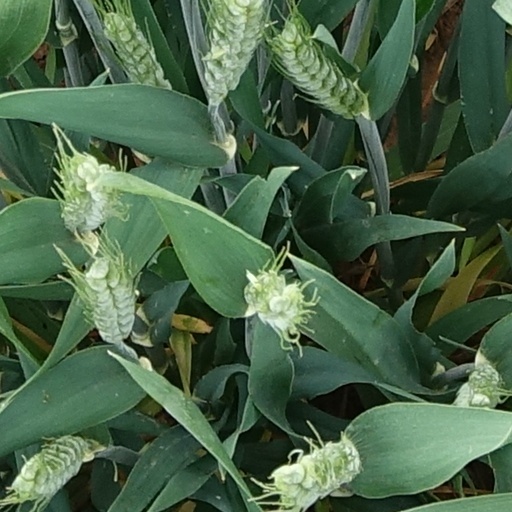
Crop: wheat